Kerry Collins

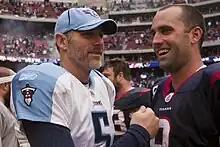
Collins (left) and Matt Schaub.

Collins returned as the team's starting quarterback for the beginning of the 2009 season. In week six, the Titans were defeated by the New England Patriots, 59–0. After that loss and an 0–6 record on the season, coach Jeff Fisher replaced Collins as starting quarterback with Vince Young, three days before the November 1, 2009, game against the Jacksonville Jaguars. Fisher stated that he was against this decision, saying that the problems with the team were unrelated to quarterback play, but he made the substitution after being urged by Titans owner Bud Adams to do so. The Titans won five straight games with Young as quarterback, and later finished the season 8–8.